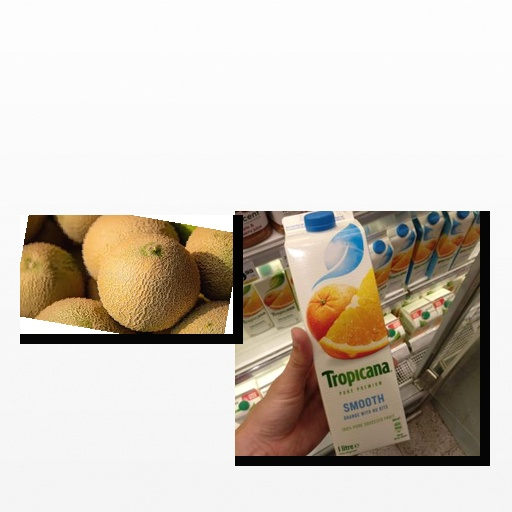
Food items: cantaloupe, mixed_juice